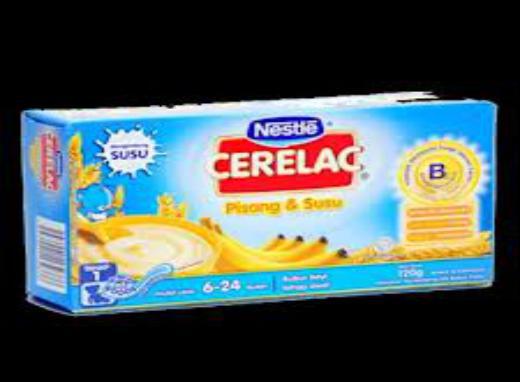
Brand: Cerelac
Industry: Food